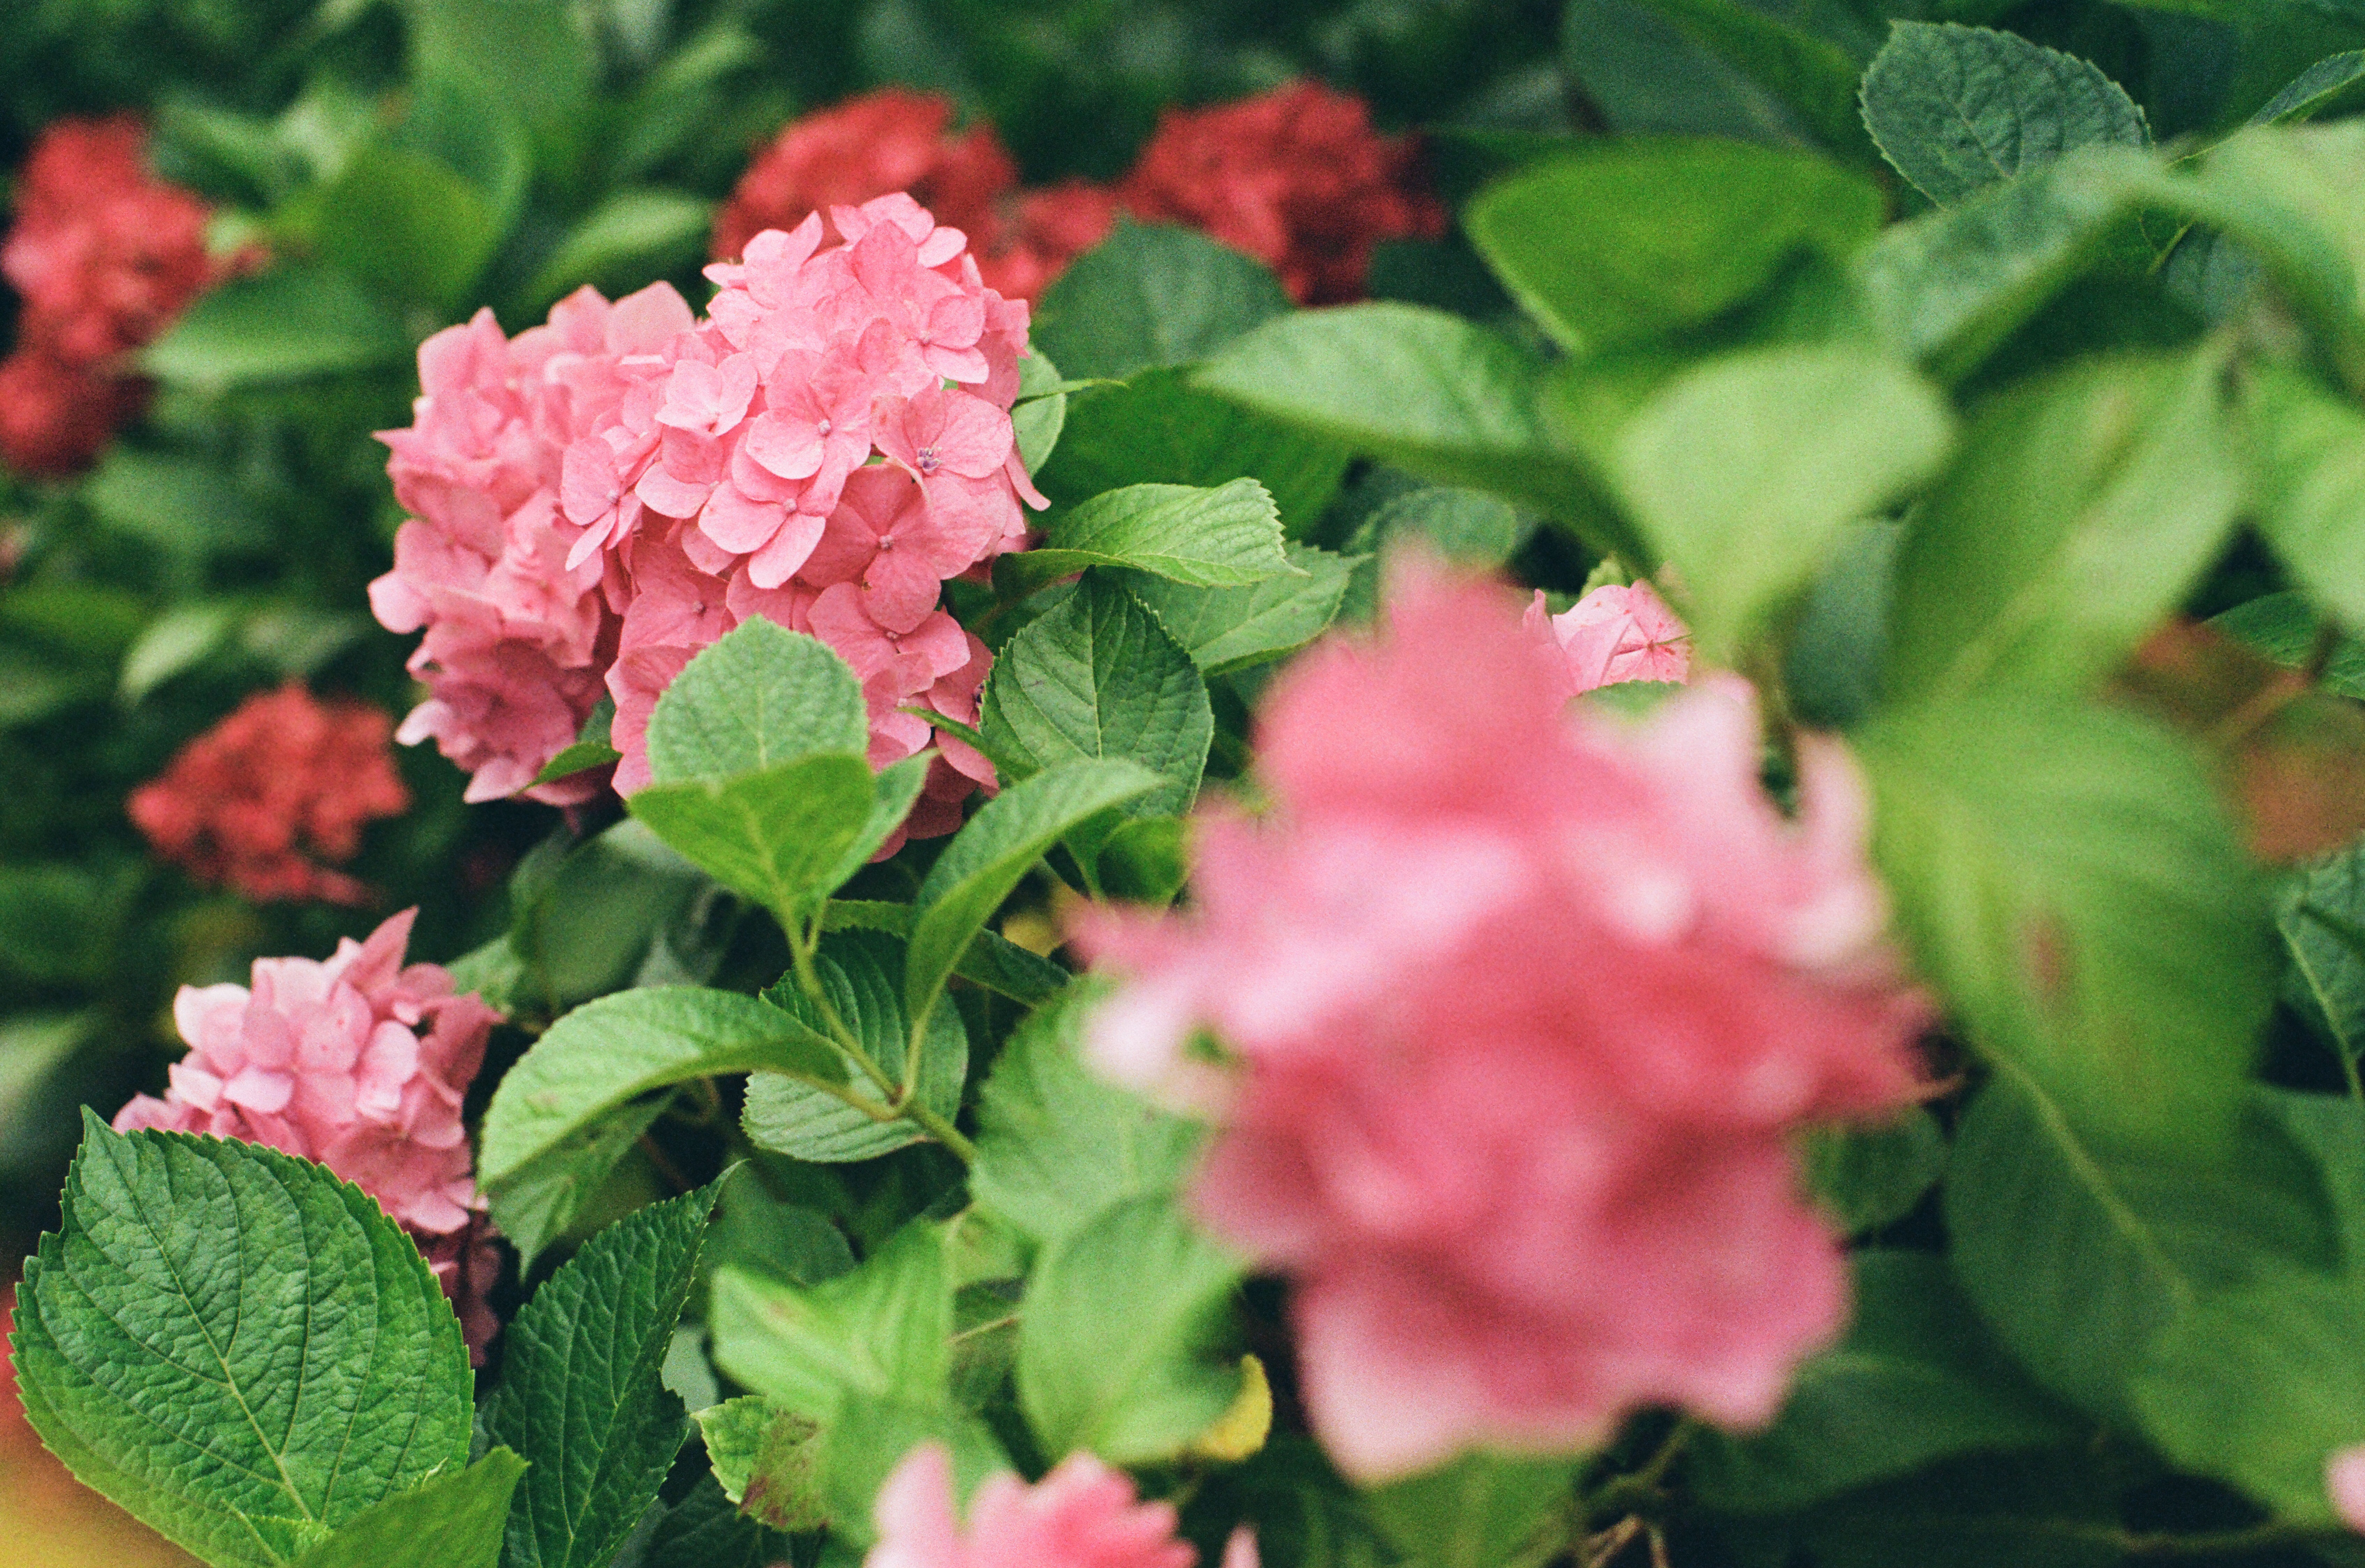
plant, flower, petal, botany, garden, pink, flora, hydrangea, leaves, shrub, flowering plant, hydrangeaceae, annual plant, land plant